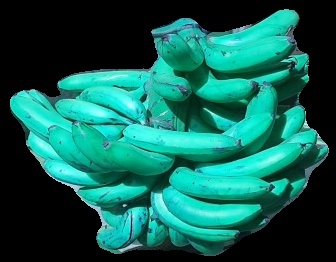
Variety: pachbale
Grade: grade3